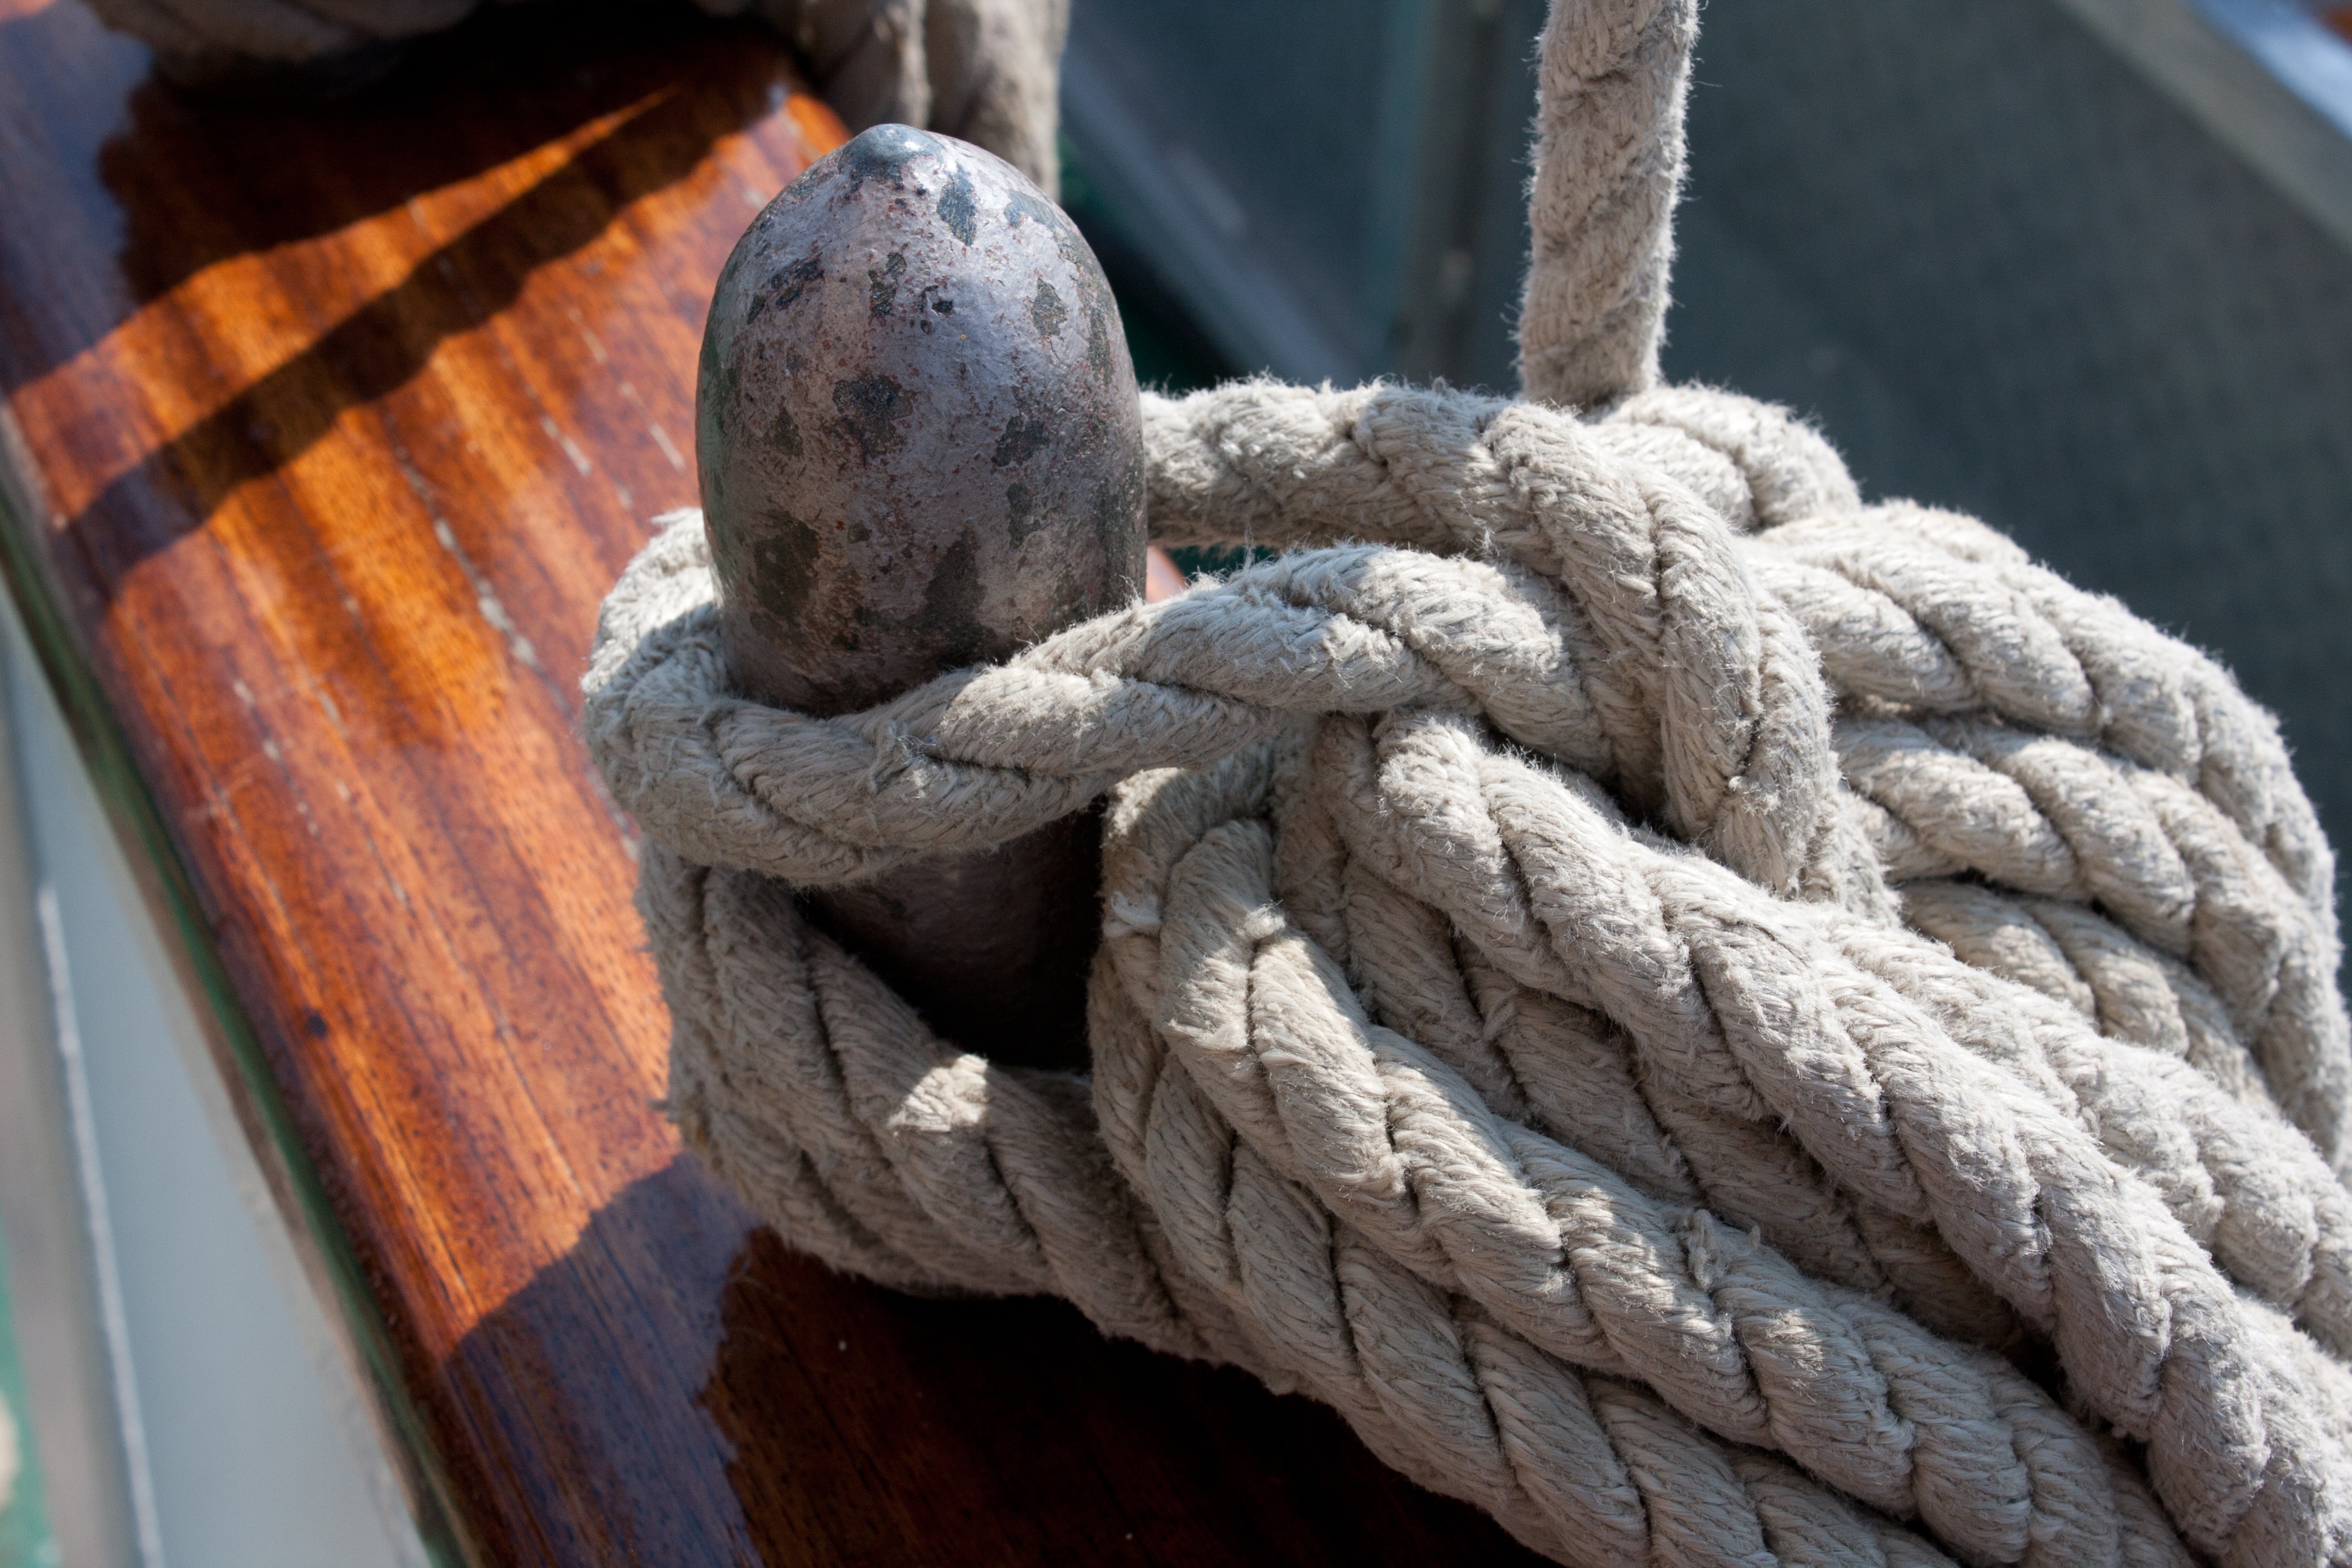
sea, water, dew, rope, lake, ship, boot, port, material, knitting, sculpture, art, leash, carving, sailing vessel, knot, fixing, sehfahrt